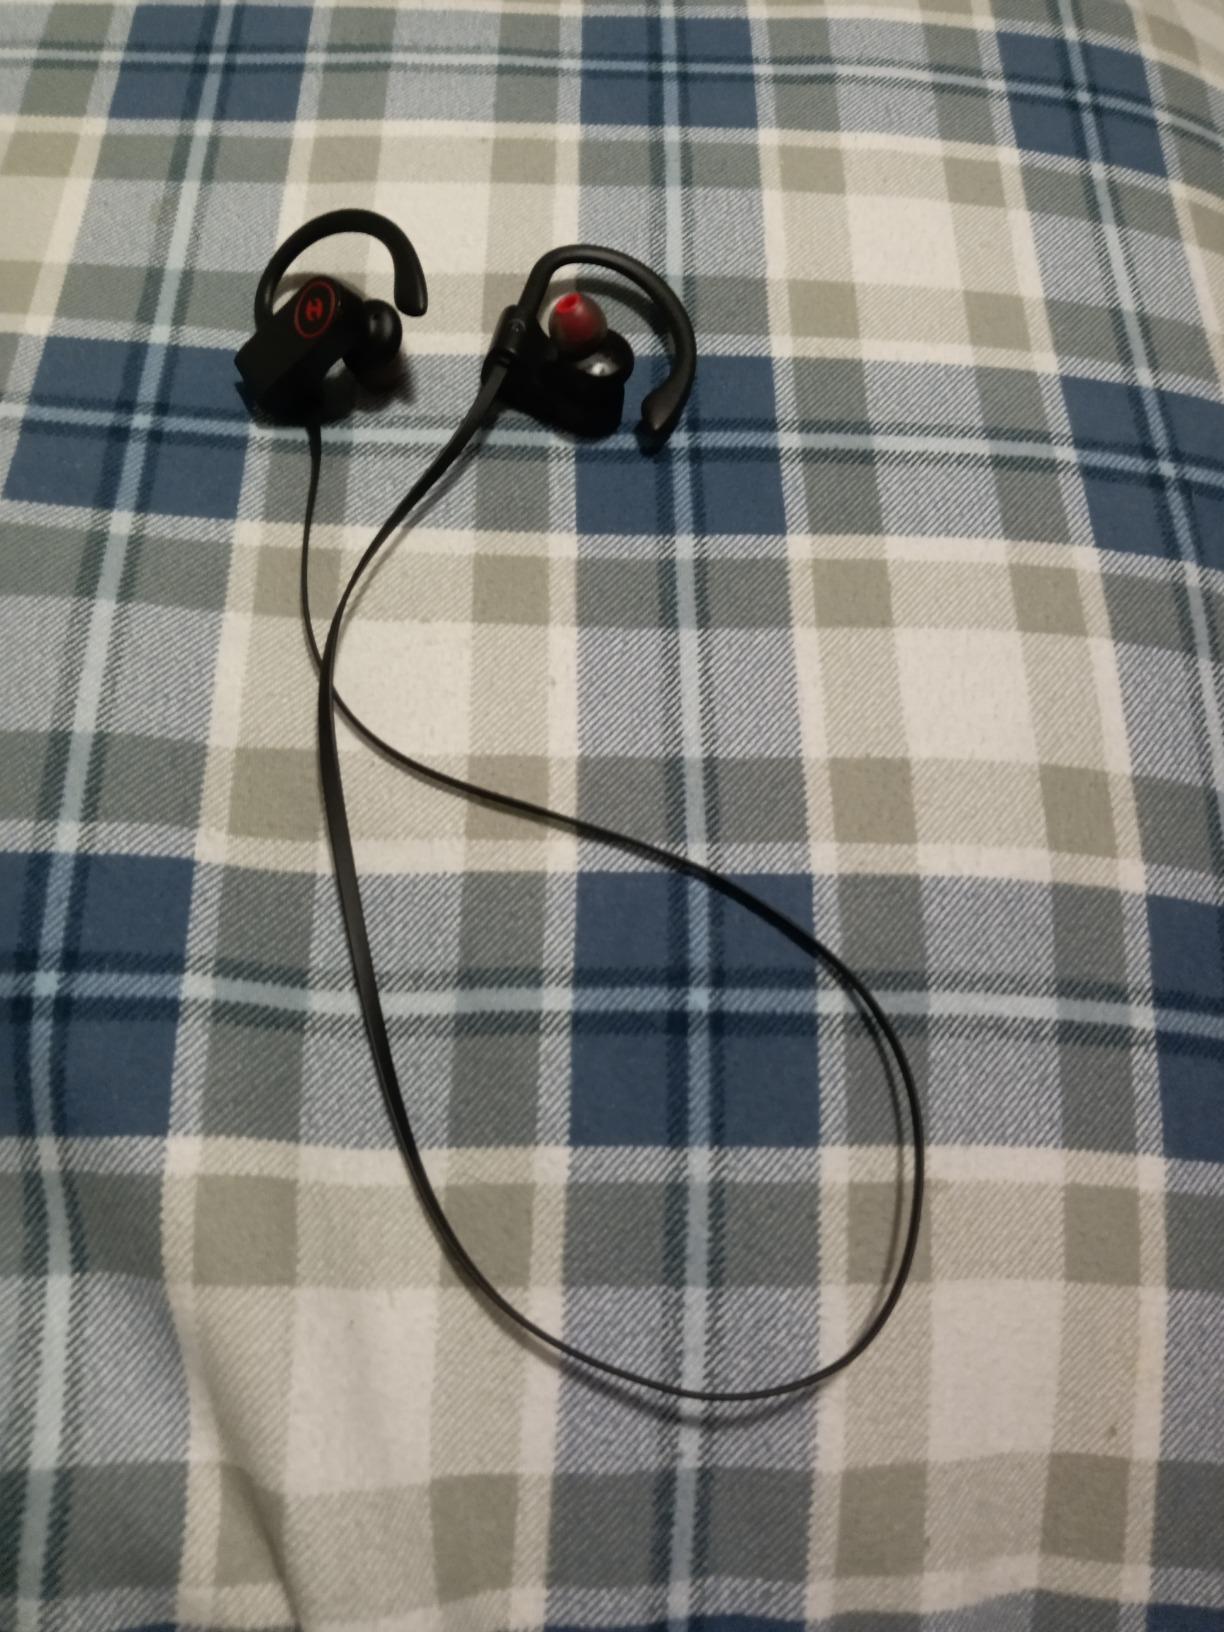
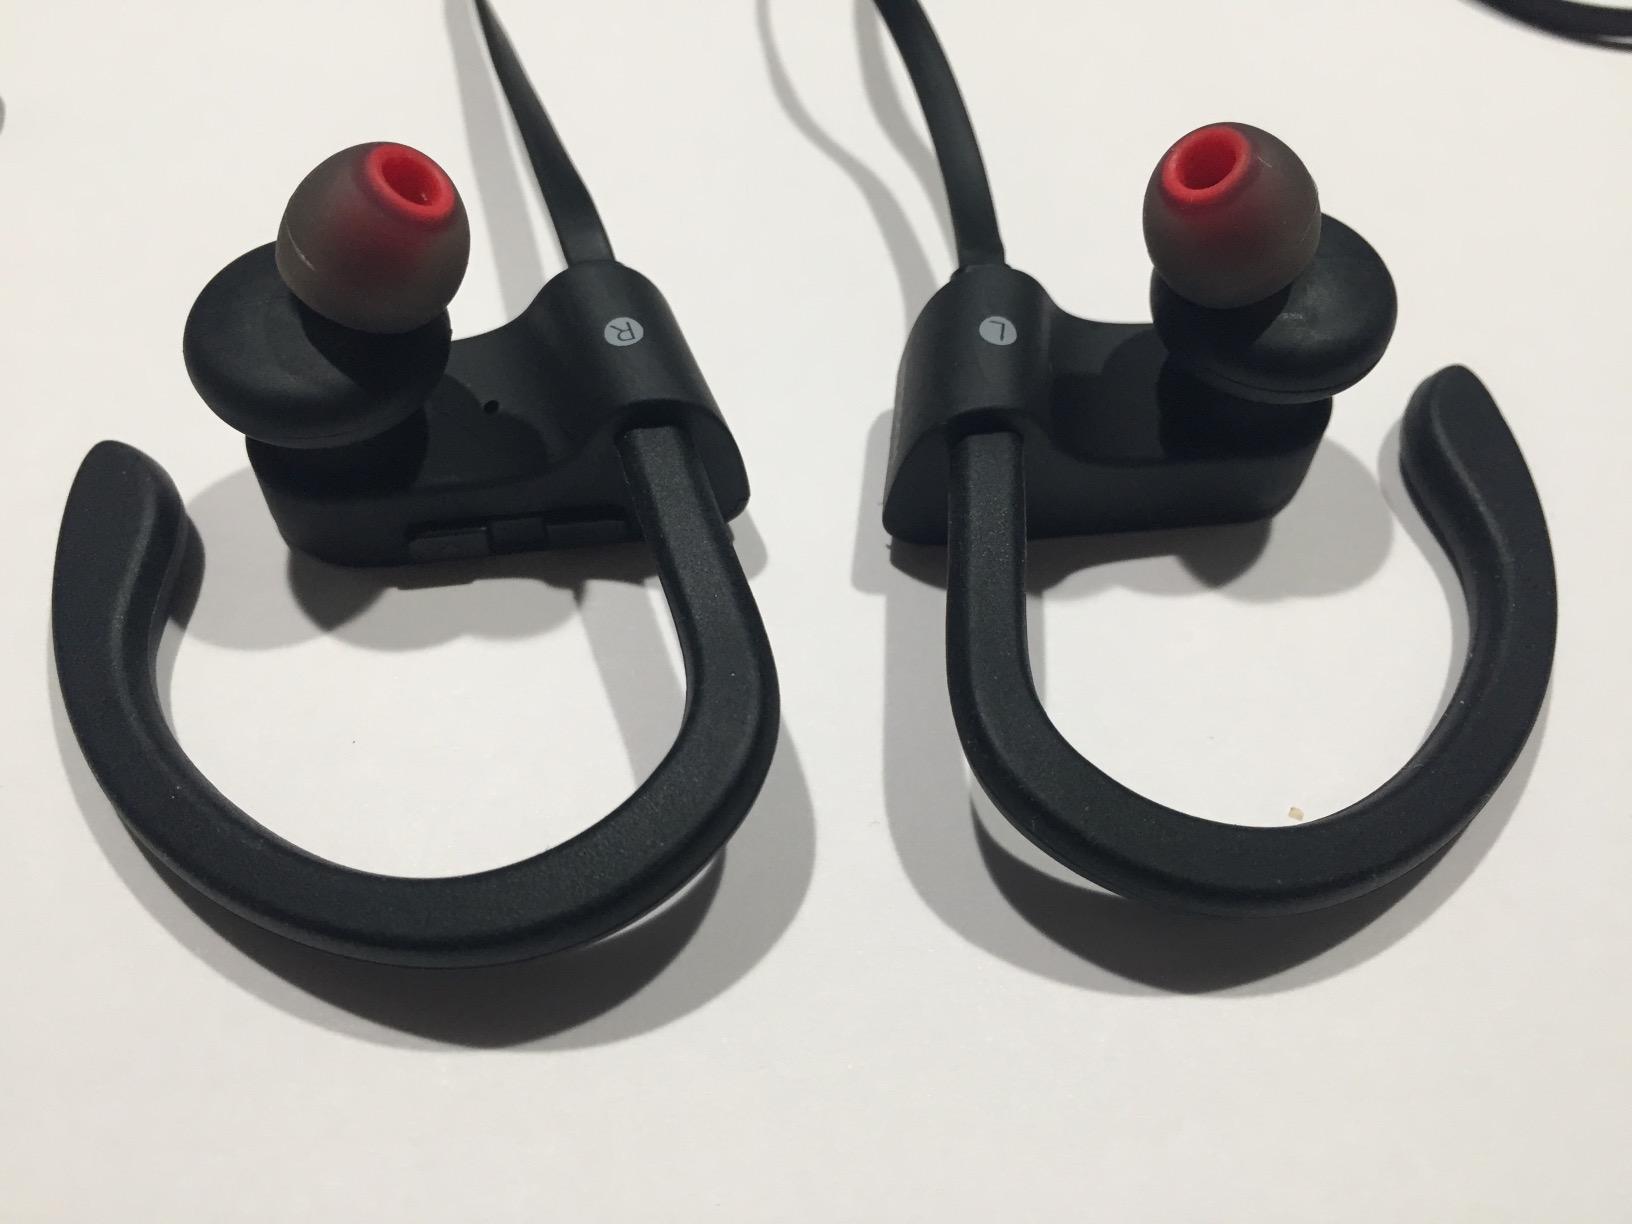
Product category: headphones
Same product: yes